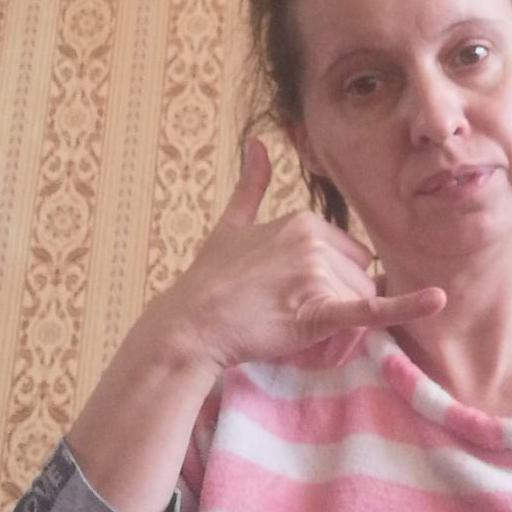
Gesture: call